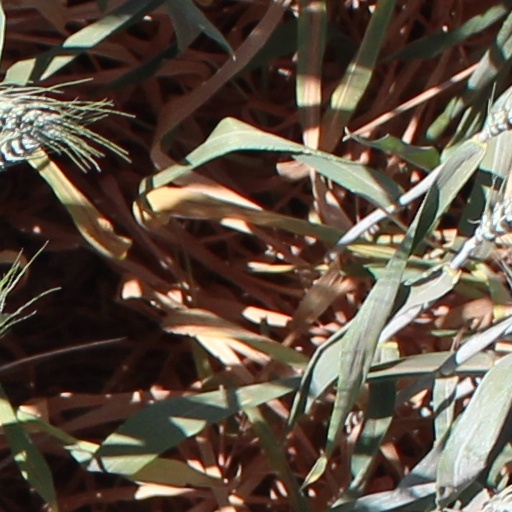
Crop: wheat